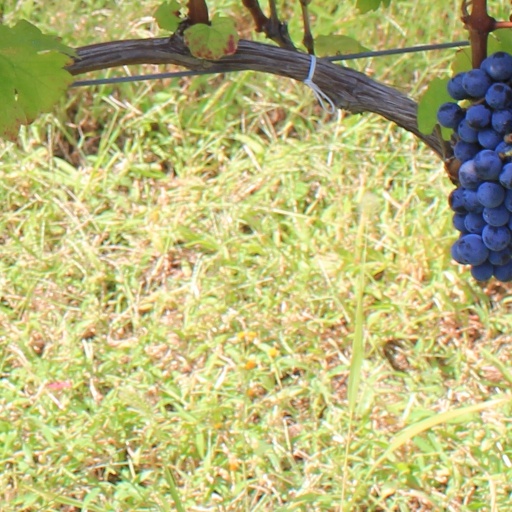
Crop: grape